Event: Nepal Earthquake
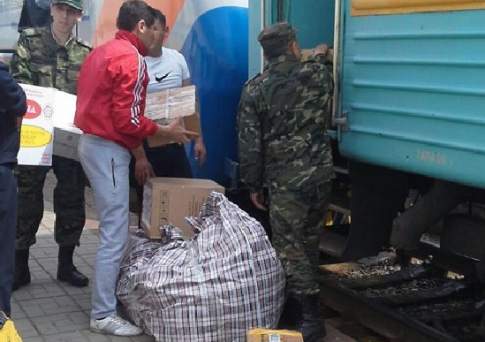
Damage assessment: no_damage